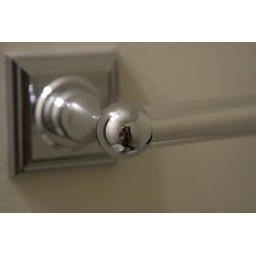
Took a reflection shot in one of the bathroom towel rod knobs. Day 231 of 365